William Wakefield Memorial

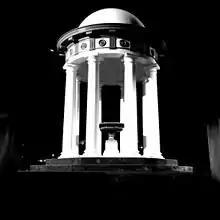
The William Wakefield Memorial in 2012

The William Wakefield Memorial is a rare New Zealand example of an early memorial commemorating one of the original European settlers. It was ordered in 1850, some time after the death of William Wakefield, an important but controversial agent for the New Zealand Company. It was not put up until 1882, but even after then, it was rare to commemorate settlers with a memorial. Originally placed in the Basin Reserve, the main cricket ground in Wellington, it was relocated to outside the cricket ground, before being restored in 2006 by Wellington City Council and placed close to its original location.